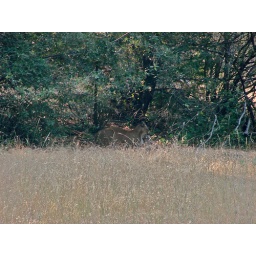
mountain lion with fawn in mouth